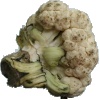
Label: cauliflower